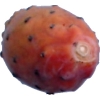
Label: cactus_fruit_red